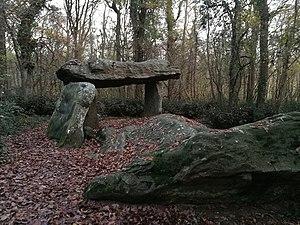
Allée couverte de la Pierre-Folle
Commequiers est une commune de l'ouest de la France, située dans le département de la Vendée en région Pays de la Loire.